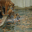
Label: tiger